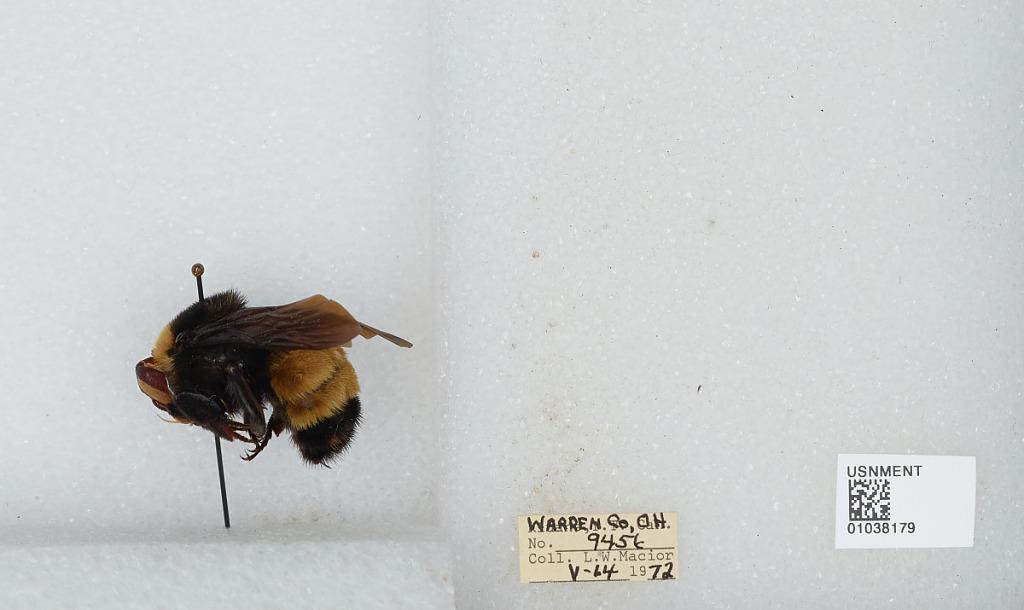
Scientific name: Bombus (Fervidobombus) pensylvanicus pensylvanicus (De Geer)
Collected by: L. Macior
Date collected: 1972-5-14
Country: United States
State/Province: Ohio
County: Warren
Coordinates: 39.4242, -84.1856